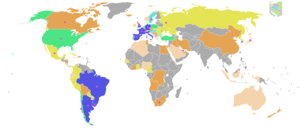
VM i fodbold / Format
Verdensmesterskabet i fodbold er den vigtigste turnering i international fodbold. Mesterskabet arrangeres af Federation Internationale de Football Association, verdensfodboldforbundet, og det bliver afgjort mellem FIFA's medlemslandes landshold. Turneringen er blevet spillet hvert fjerde år siden det første VM i 1930, i alt 23 gange.